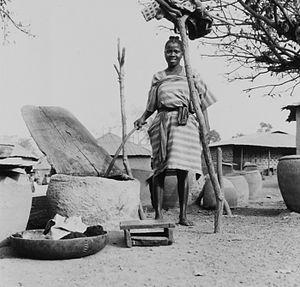
Philenoptera cyanescens est un arbuste grimpant de la famille des Fabacées originaire d'Afrique, dont les feuilles sont utilisées pour la préparation de la teinture d'indigo. Outre ses nombreuses appellations dans les langues africaines, il est connu sous les noms de liane-indigo ou gara en Afrique francophone, de Yoruba indigo en Afrique anglophone.